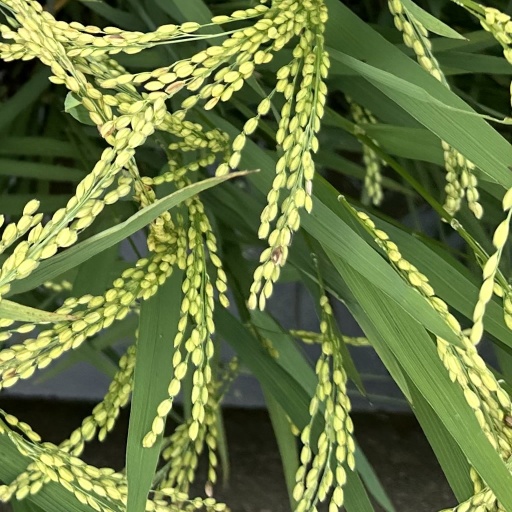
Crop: rice